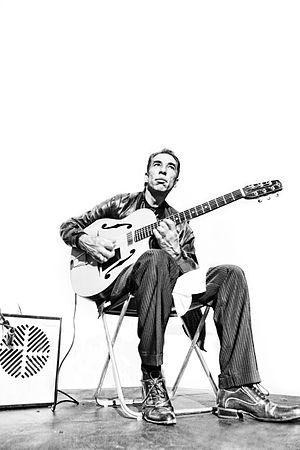
Angélo Debarre pendant le concert du vendredi soir au Paris Jazz Roots Festival à la Belleviloise, Paris.
Angelo Debarre est un guitariste de jazz français né le 19 août 1962 à Saint-Denis.